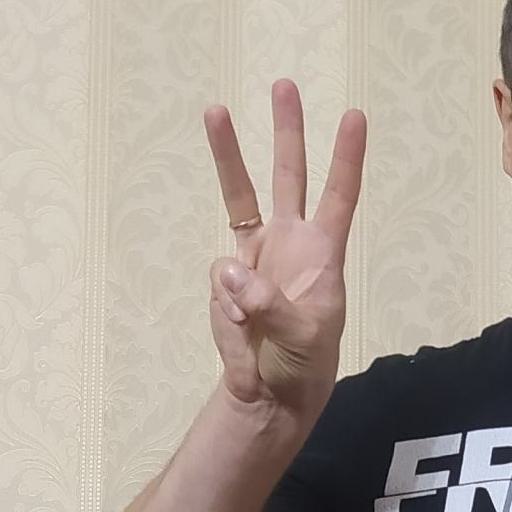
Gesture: three